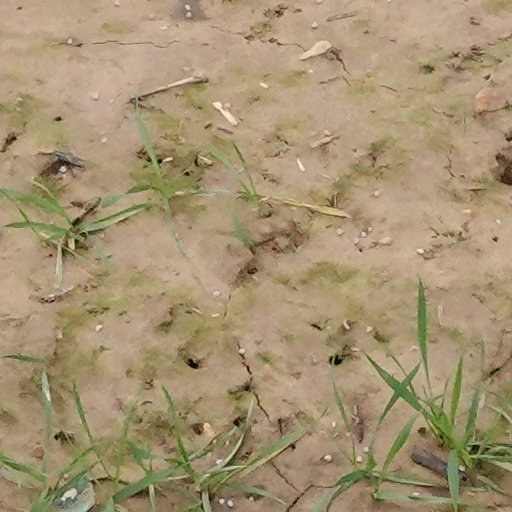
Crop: wheat